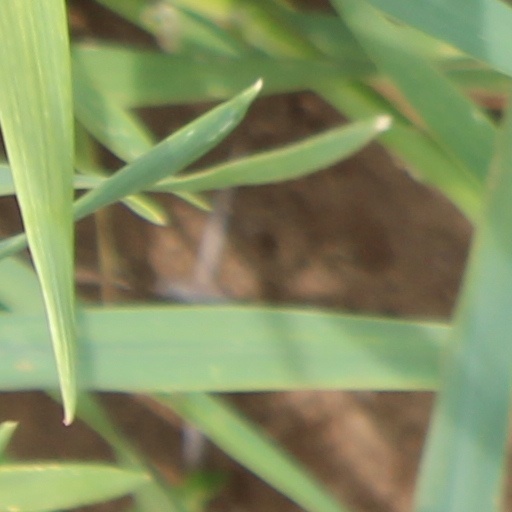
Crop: wheat